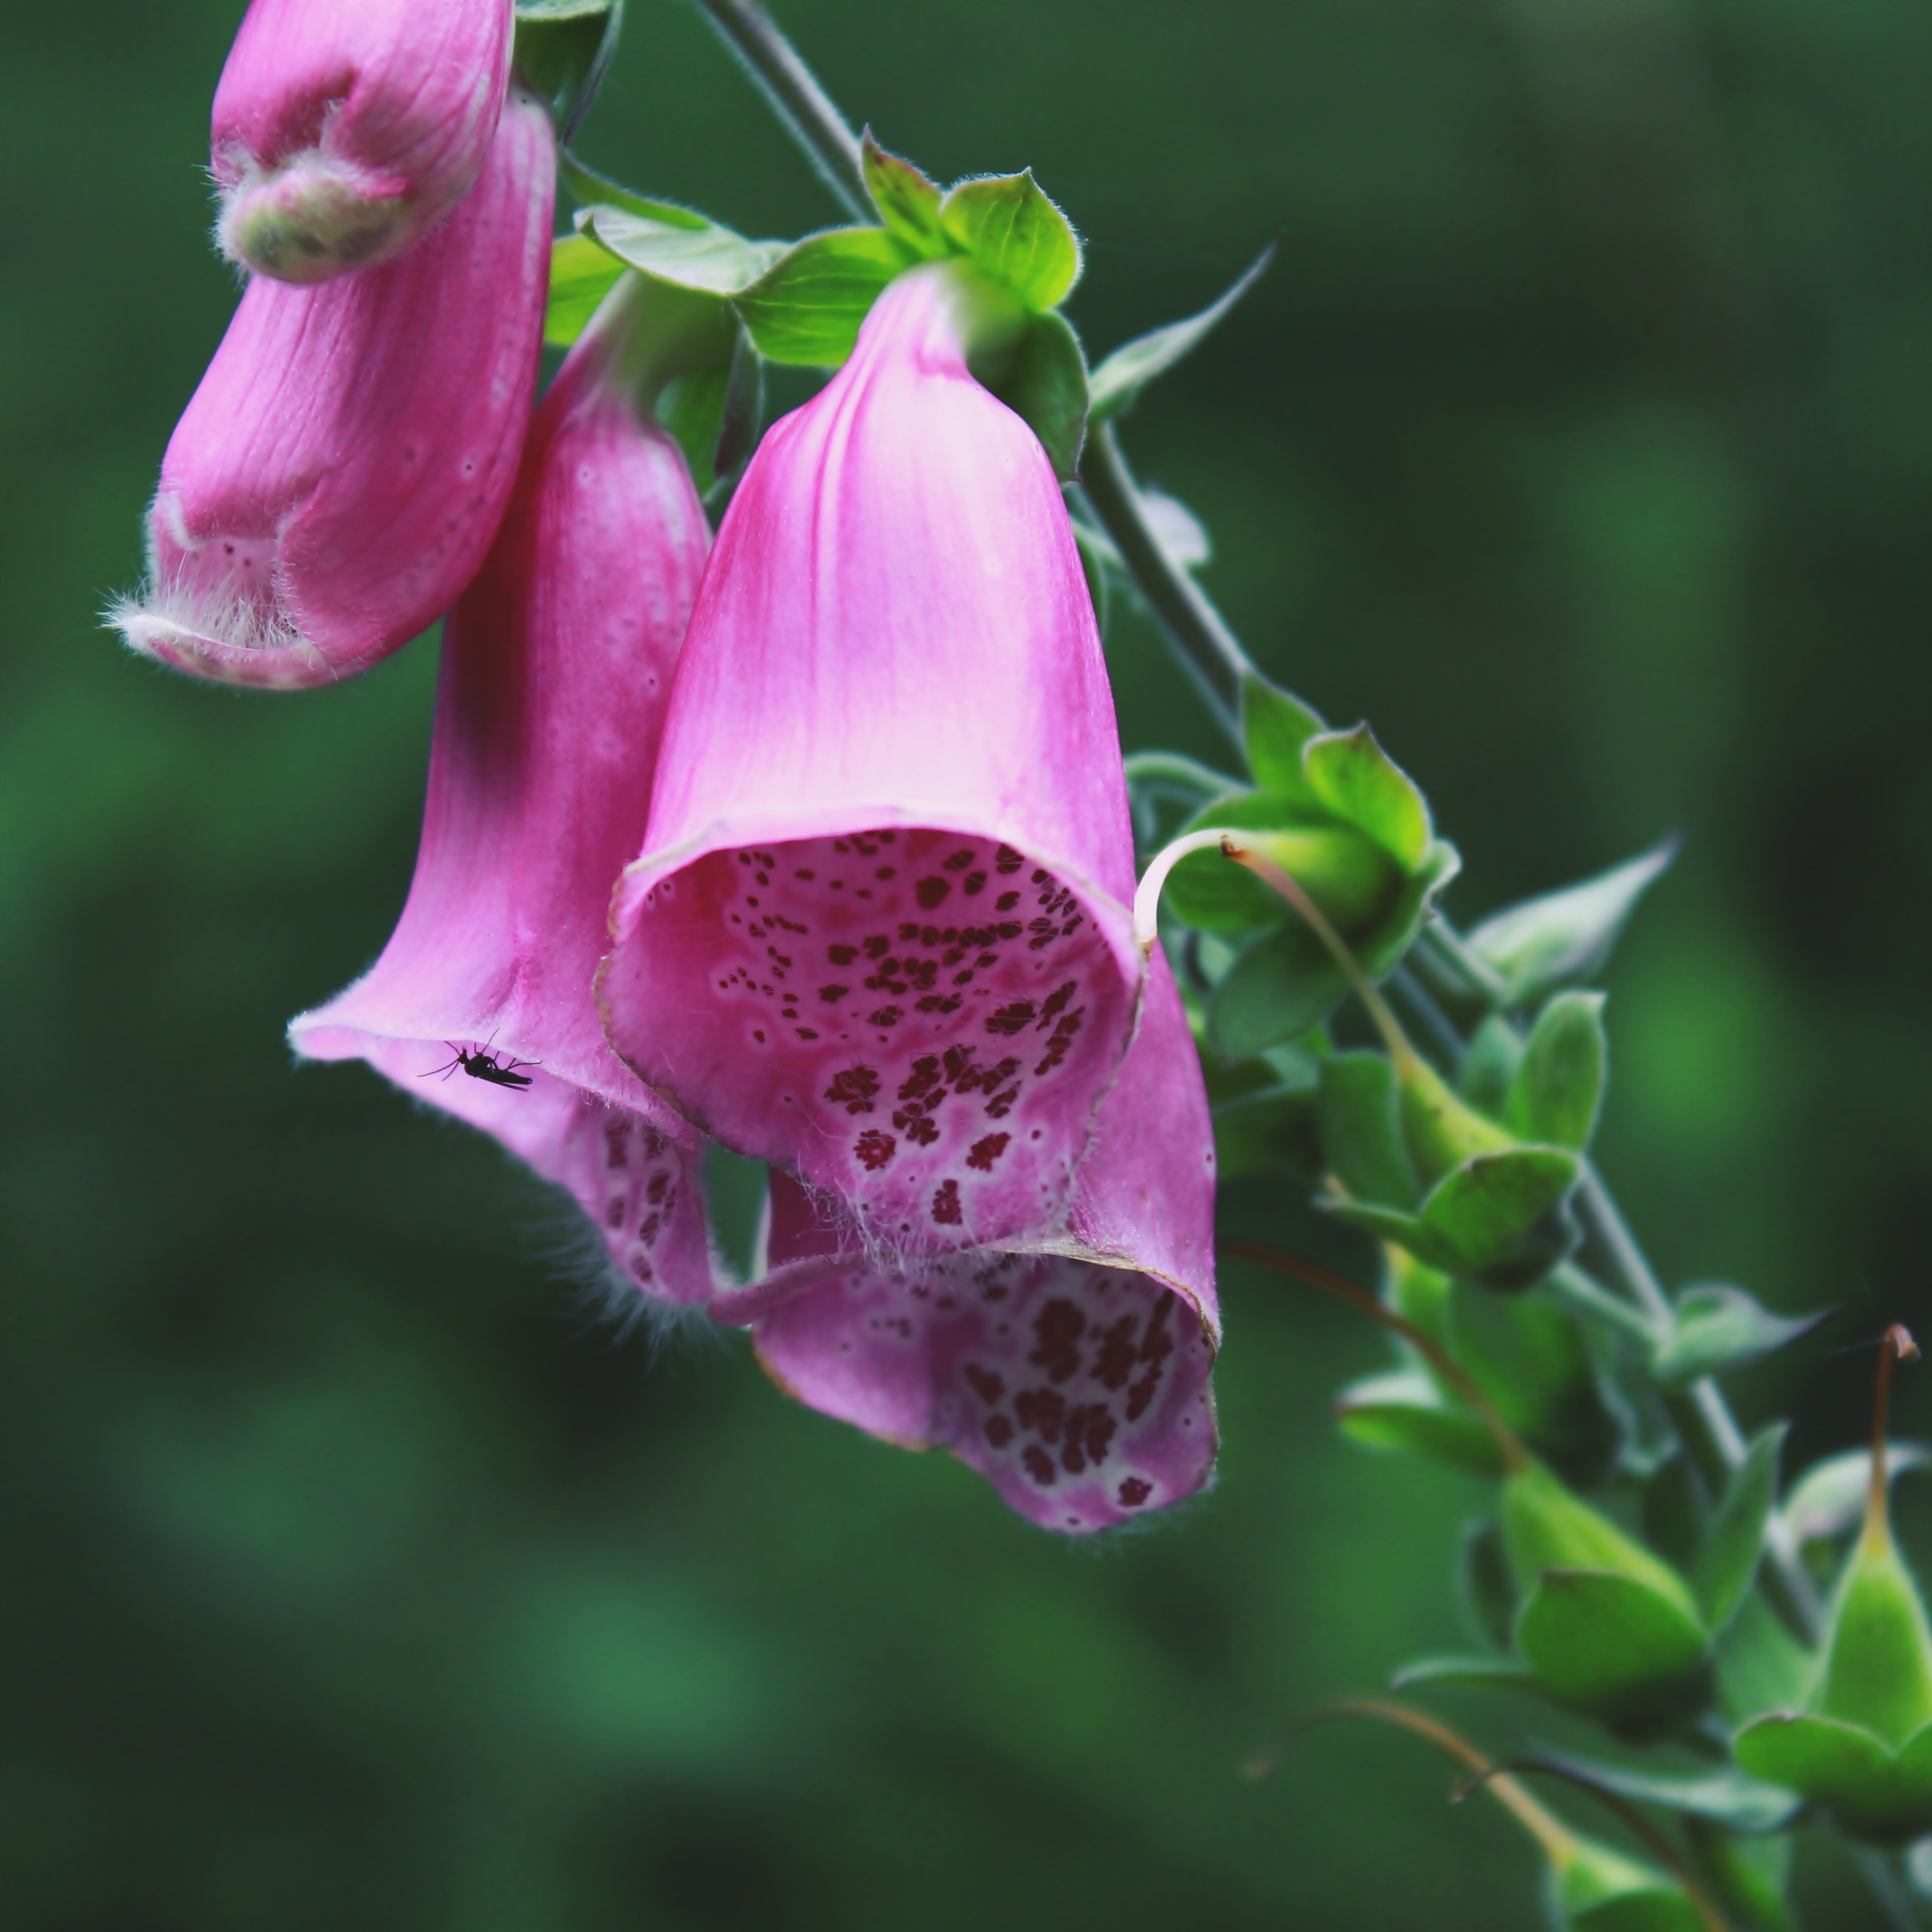
nature, blossom, plant, flower, petal, bloom, summer, botany, garden, pink, close, flora, wildflower, flower garden, digitalis, thimble, macro photography, flowering plant, cinquefoil, plant stem, land plant